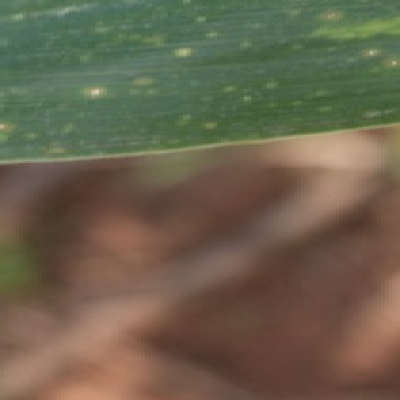
Label: Corn_(Maize)___Leaf_Spot